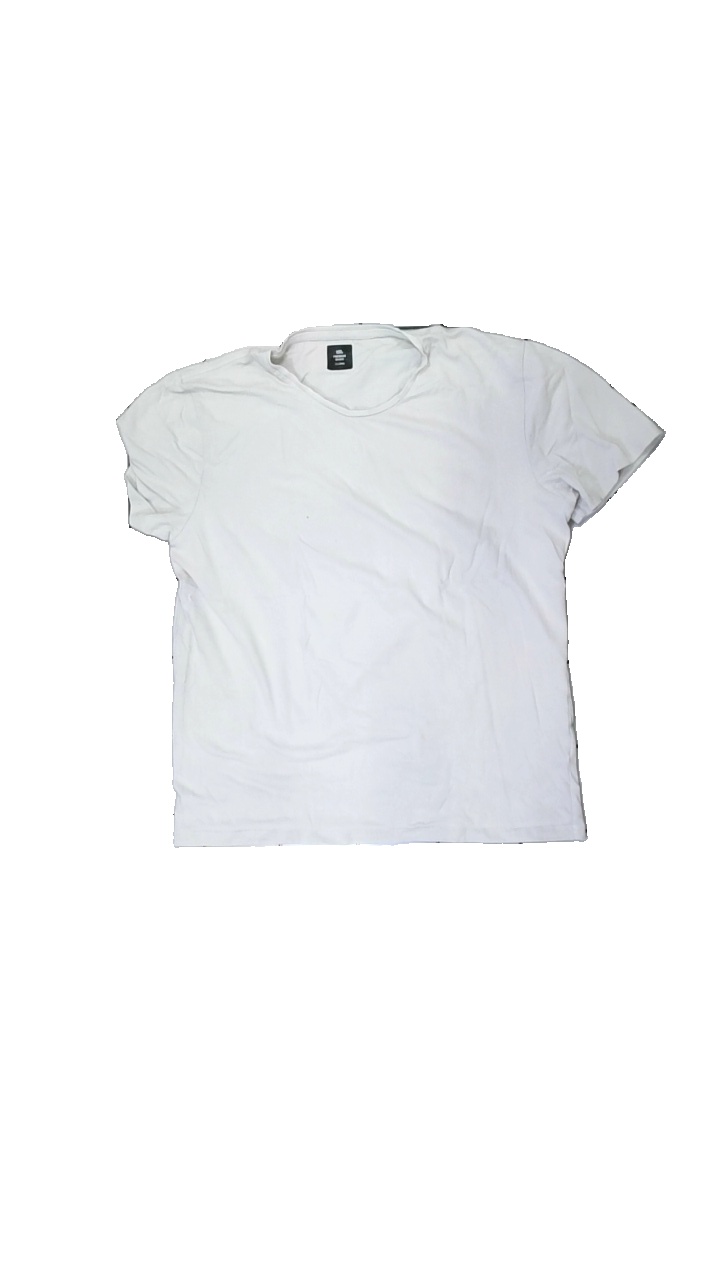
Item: T-shirt (Ladies)
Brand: Lager 157
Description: beige t-shirt
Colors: Beige
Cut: Regular, C-collar
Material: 100% Cotton
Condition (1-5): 2
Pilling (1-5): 5
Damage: stain
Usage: Reuse
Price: <50